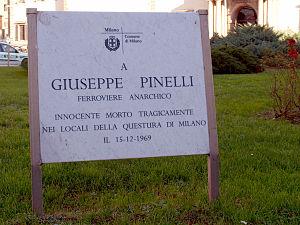
Giuseppe Pinelli est un cheminot et militant anarchiste italien, membre du cercle anarchiste Pont Ghisolfa et pendant la Résistance, compte tenu de son jeune âge, estafette dans les brigades Bruzzi Malatesta.